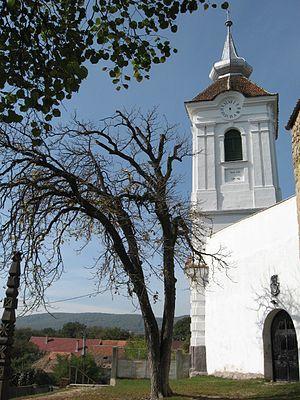
Arcuș est une commune roumaine du județ de Covasna dans le Pays sicule en Transylvanie. Elle est composée d'un seul village, Arcuș.